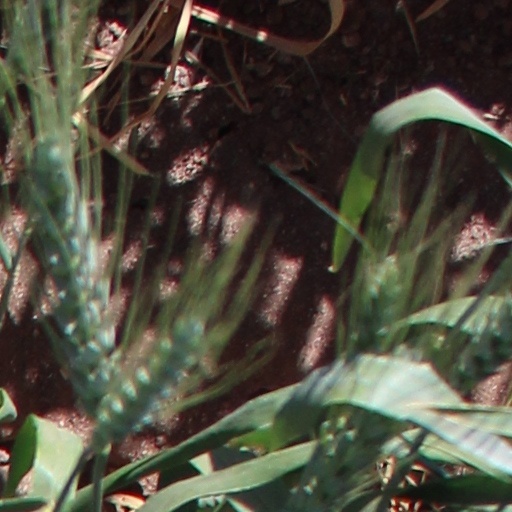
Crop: wheat